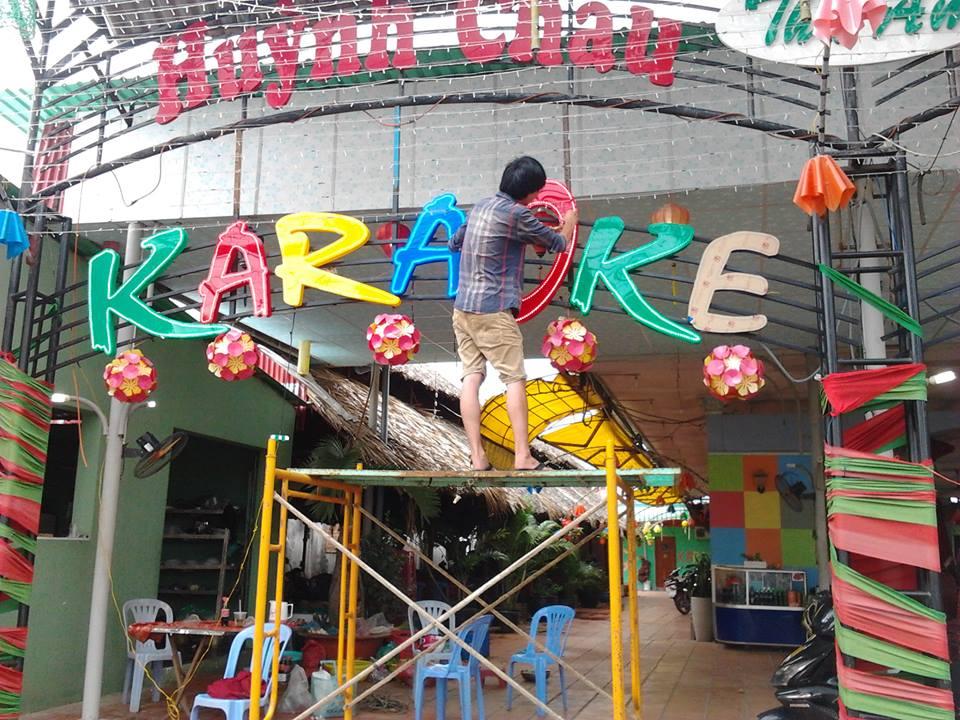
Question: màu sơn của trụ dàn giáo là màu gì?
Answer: màu vàng